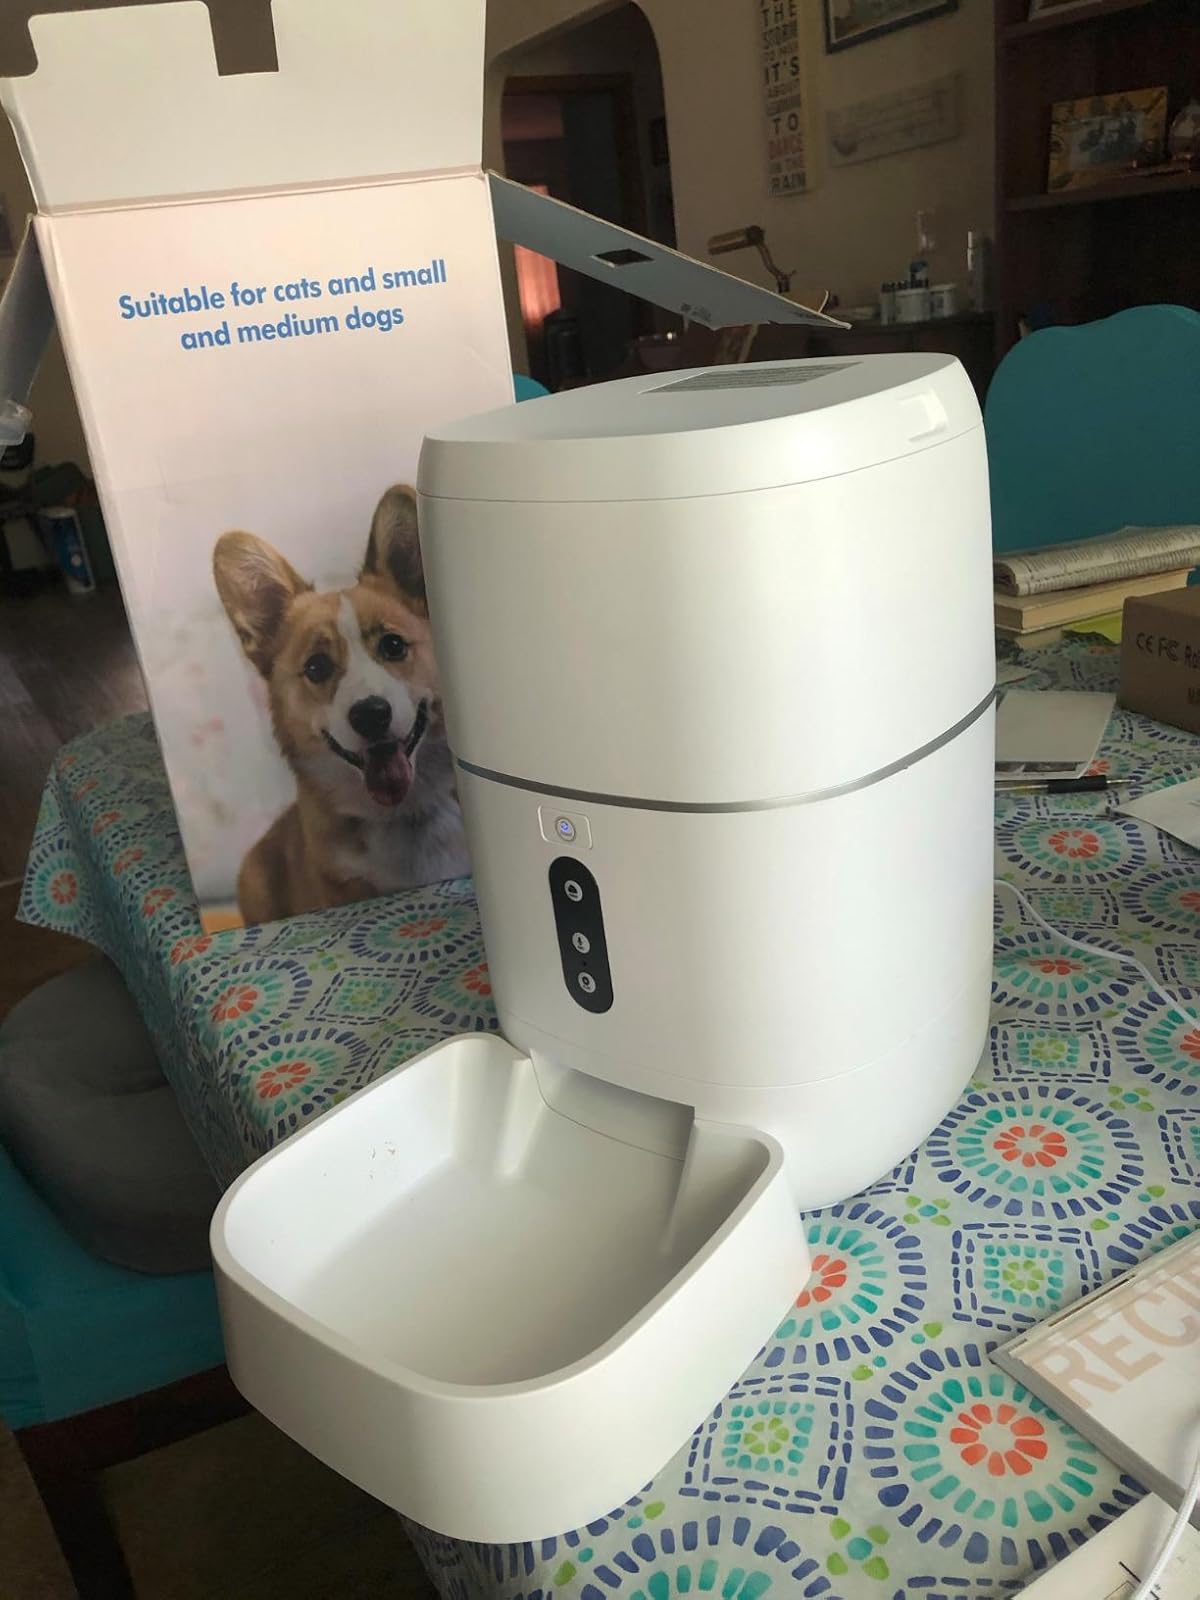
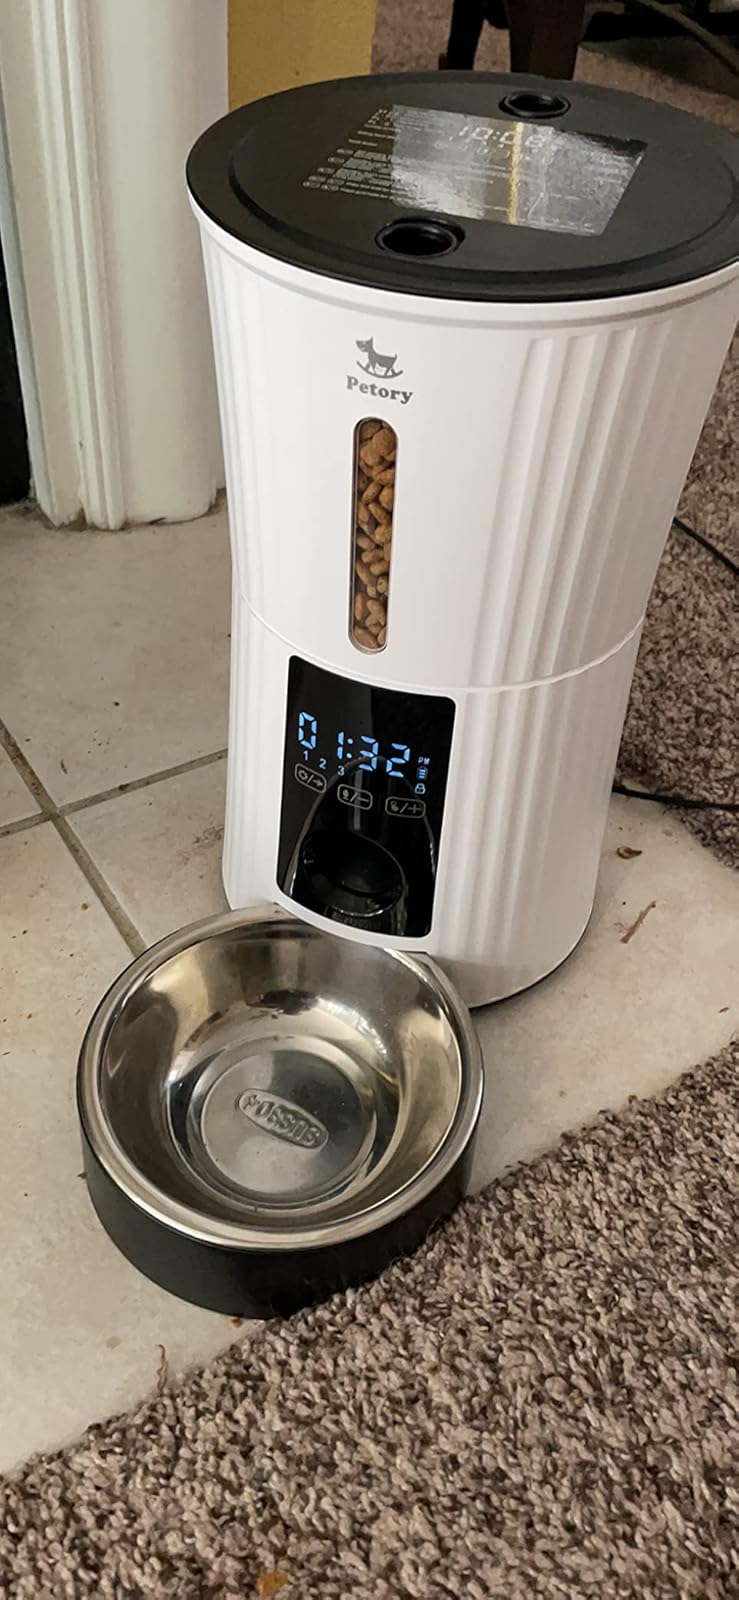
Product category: items_feeder
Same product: no